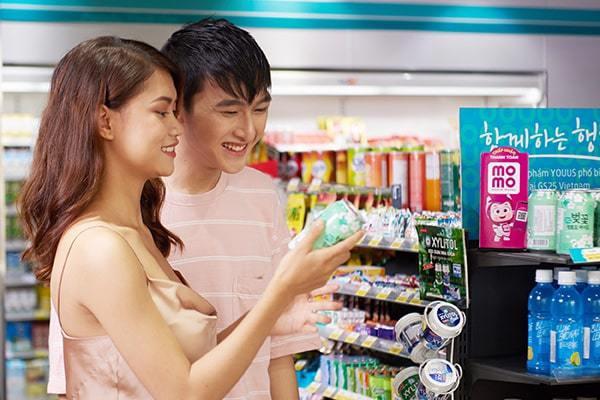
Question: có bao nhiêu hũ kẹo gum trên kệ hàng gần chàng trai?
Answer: có bốn hũ kẹo gum trên kệ hàng gần chàng trai